Maneless lion

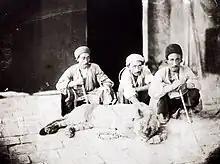
Men with a restrained lion in Iran, notice the lack of its mane, although it might be a young or a female lion.

The Asiatic lion is often considered to have a weak mane compared to its cousins in Africa, due to the hot climate in Asia, but this does not always apply. The manes of most lions in ancient Greece and Asia Minor were also less developed and did not extend to below the belly, sides or ulnas. Lions that occurred in Mesopotamia had hair on the underbelly, unlike modern lions in the wilderness of India, and also, a relief from Nineveh in the Mesopotamian Plain shows a lion with underbelly hair. Lions with such smaller manes were also known in the Syrian region, Arabian Peninsula and Egypt, while in Gir Forest of India, cases of maneless lions are rarely reported.